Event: Nepal Earthquake
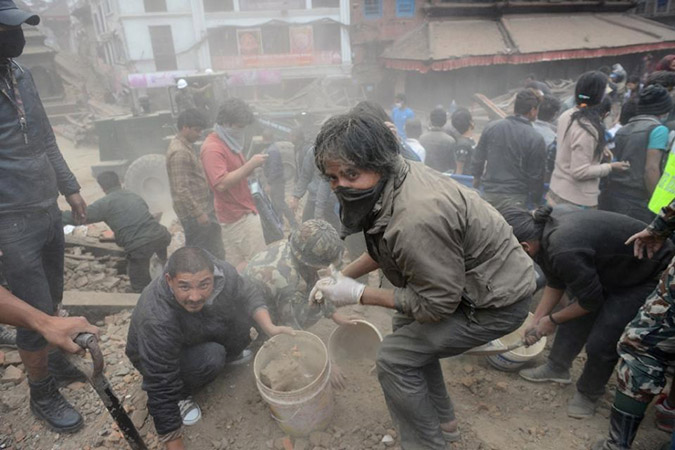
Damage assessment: damage